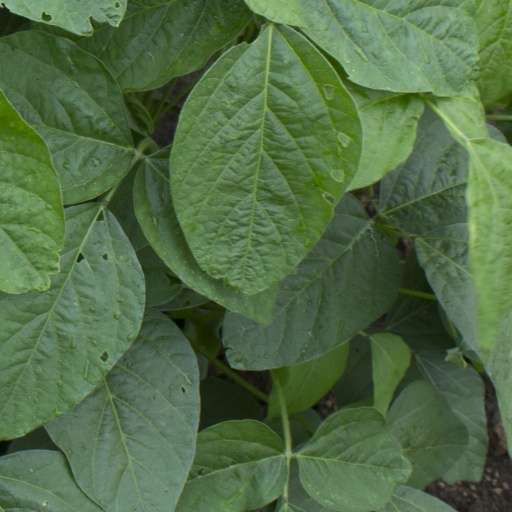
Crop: soybean